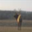
Label: deer